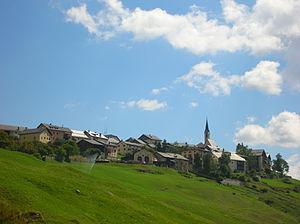
Guarda est une localité et une ancienne commune suisse du canton des Grisons. Elle se trouve en Basse-Engadine, dans la région d'Engiadina Bassa/Val Müstair.